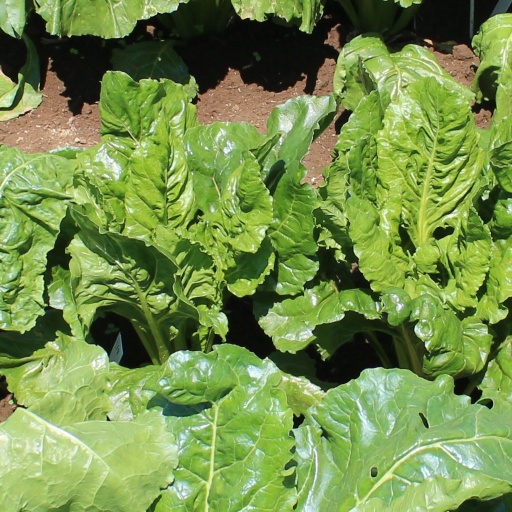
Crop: sugar beet